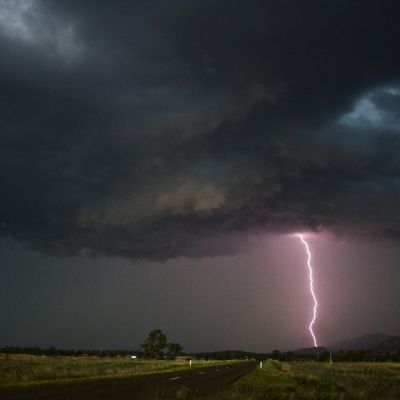
Cloud type: Cumulonimbus (Cb)